Our Lady of the Rosary Parish (Pirenópolis)

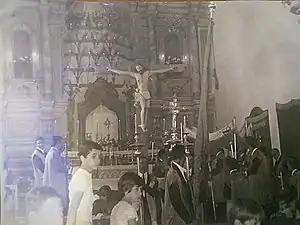
Celebration of the Lord's Passion, Holy Week in the mid-1960s.

In September 1978, the biggest theft of art pieces in Goiás occurred at the Church of Our Lord of Bonfim, at the time estimated at three and a half million "cruzeiros". The pieces taken were from the 18th century, and included baroque images, silverware, and other objects, such as: one image of Saint Barbara and one of Saint Lucy, both French, one image of the Immaculate Conception and one of Saint Anne, and one of the Divine Eternal Father from Veiga Valle, besides four crucifixes and two wooden candlesticks. According to an article published in the "O Globo" newspaper, on November 1, 1978, the theft was attributed to Ivan Ferreira Santos, who went by the alias Sandra; he was arrested and then released. According to the report, Ivan had been arrested in Rio de Janeiro, also accused of stealing sacred pieces in São Paulo, Minas Gerais, Rio de Janeiro and in states of the northeast region. As for the location of the pieces from Pirenópolis, they are unknown to this day.